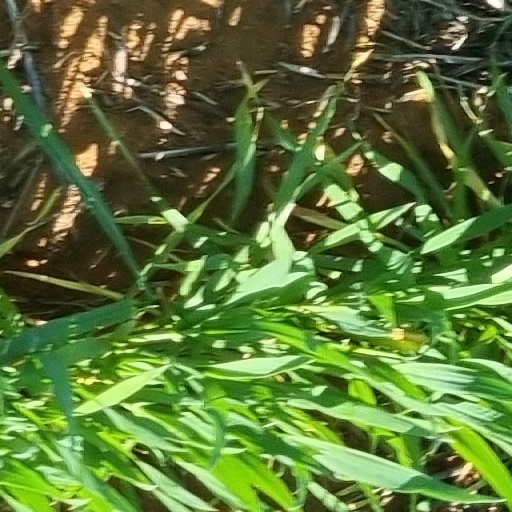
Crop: wheat